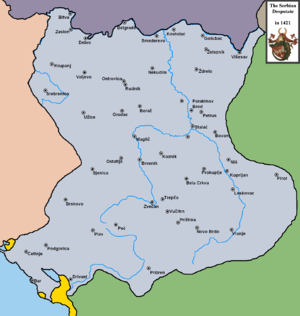
Cet article présente les faits marquants de l'histoire de la Serbie, un pays de l'Europe du sud.